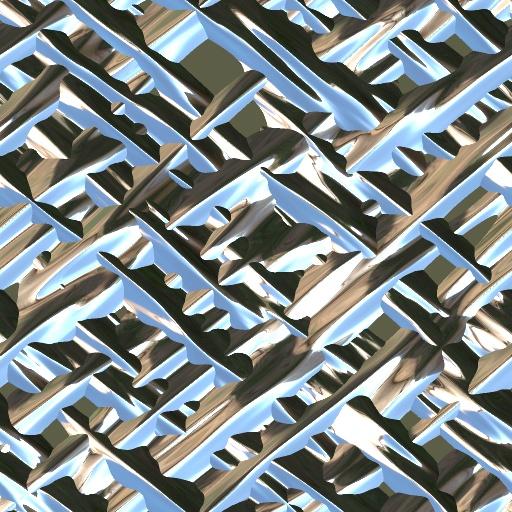
Texture: crosshatched